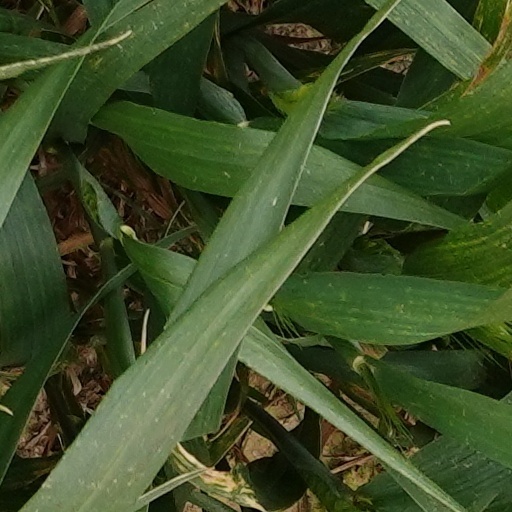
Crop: wheat